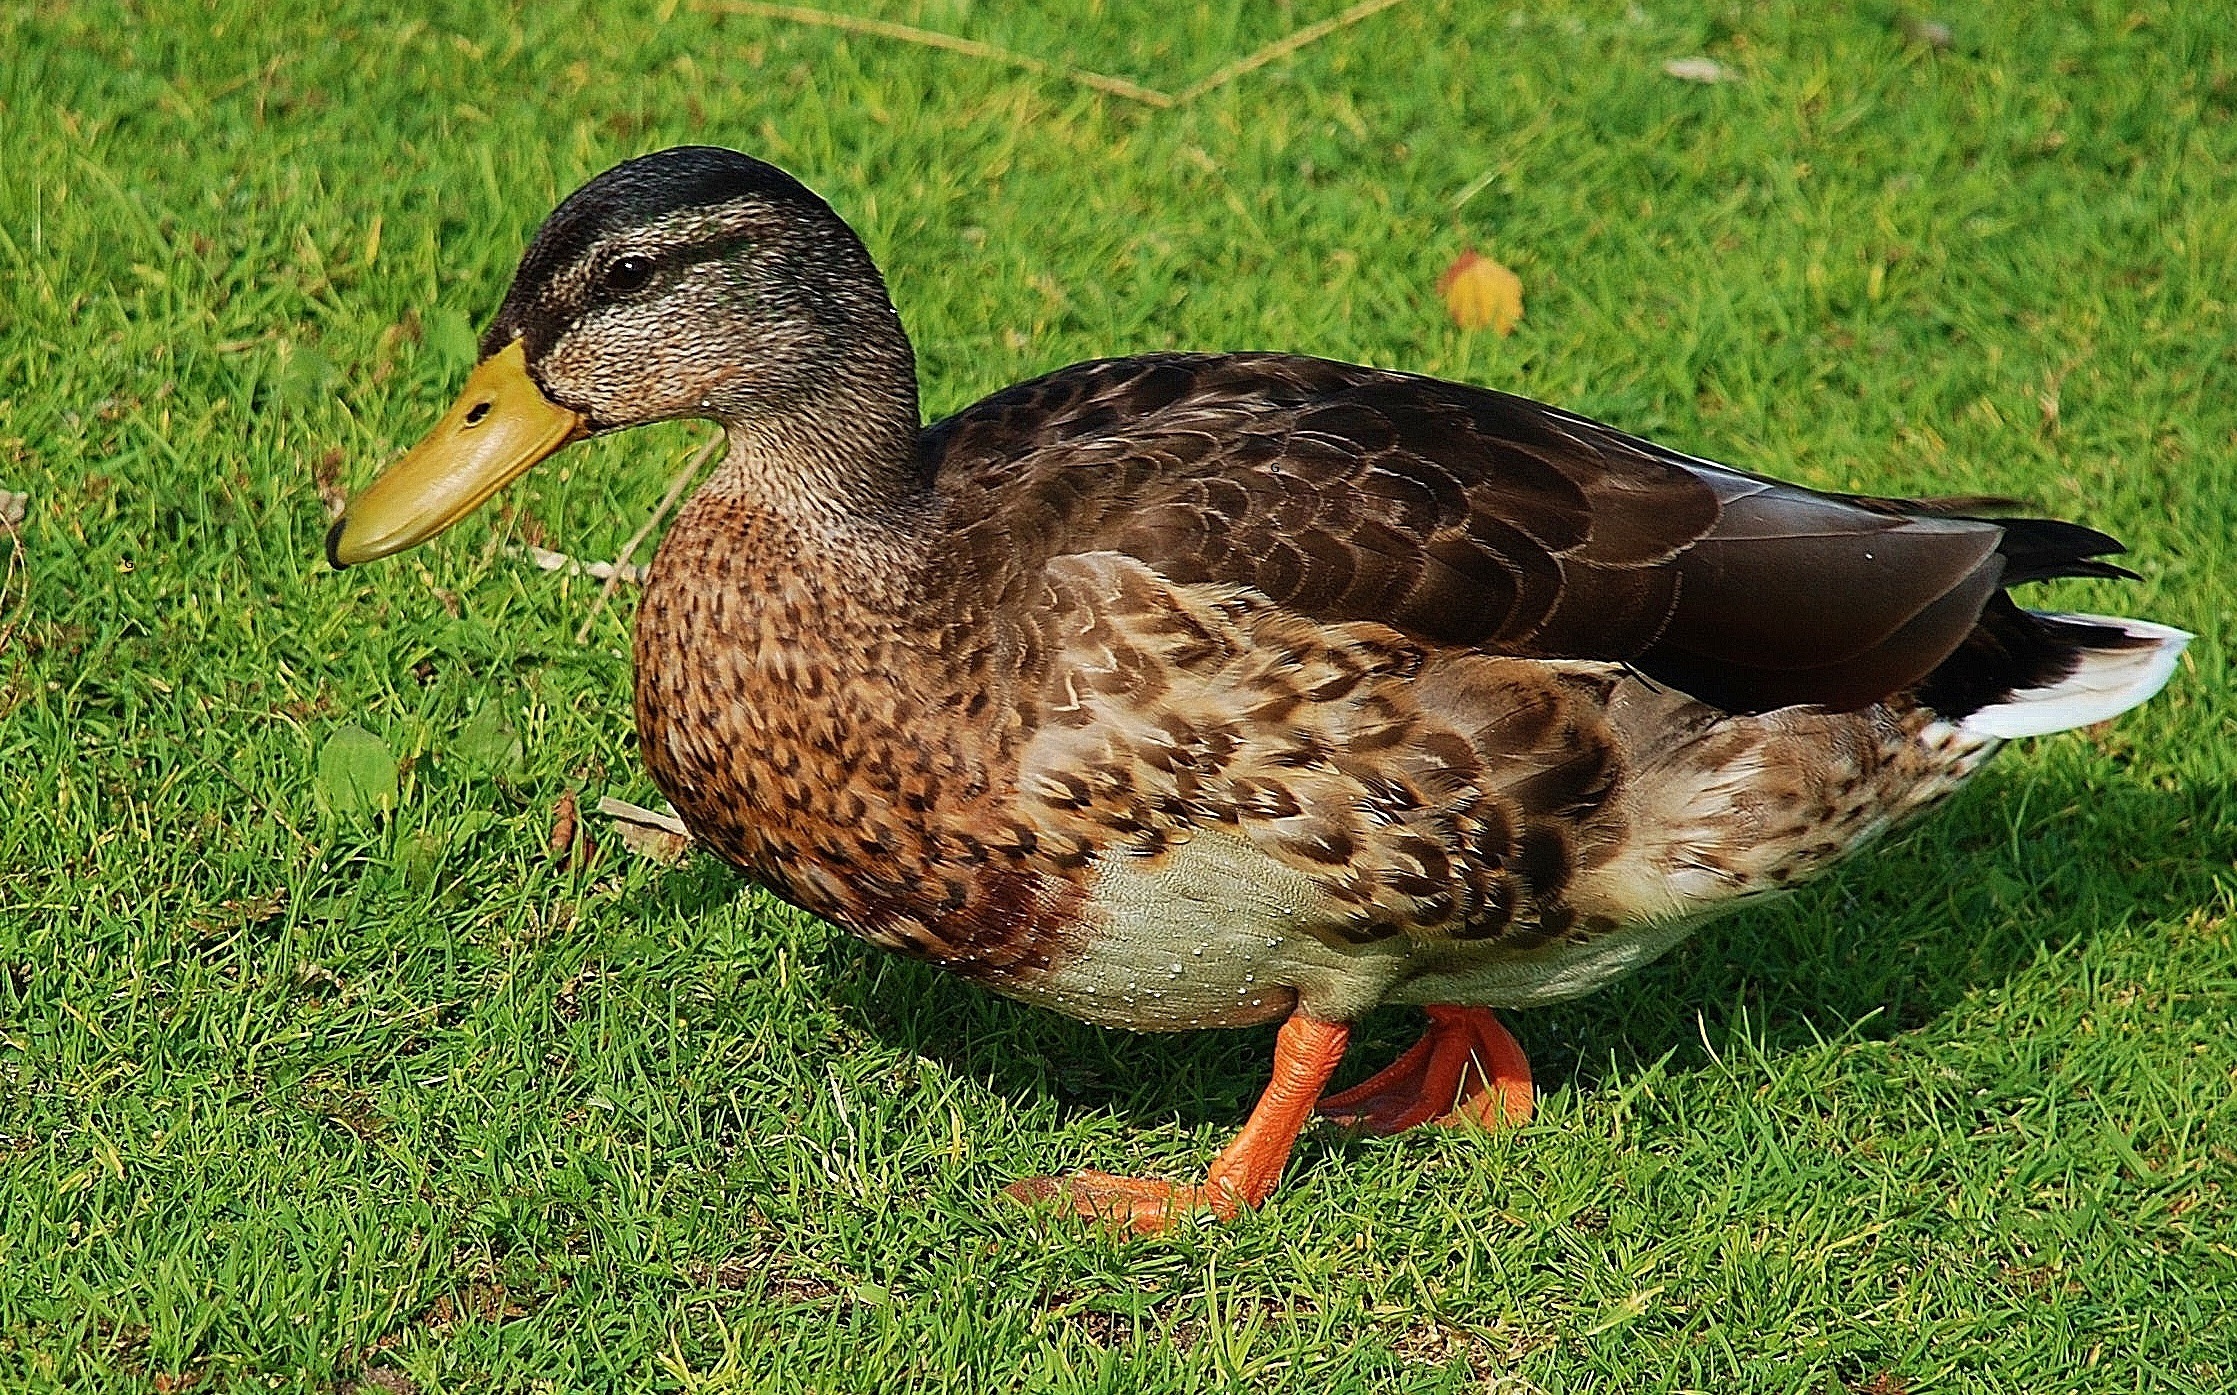
water, nature, bird, wing, animal, wildlife, beak, color, colorful, feather, fauna, plumage, poultry, birds, pets, duck, eye, head, vertebrate, ducks, bill, waterfowl, water bird, wildlife photography, spring dress, mallard, canard, ducks geese and swans